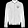
Label: Coat